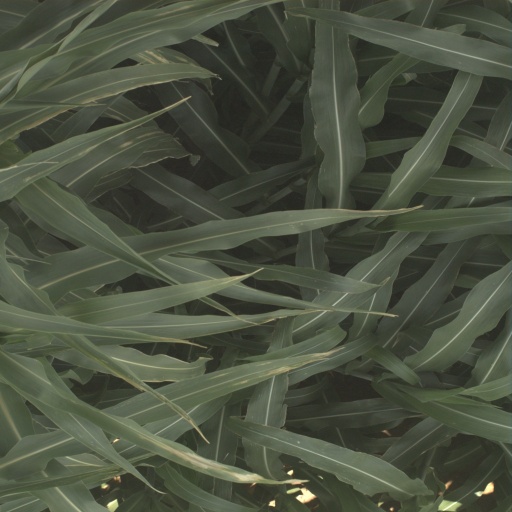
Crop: sorghum